Question: Please indicate a possible affordance area of the boxing_punching_bag that can be used for striking
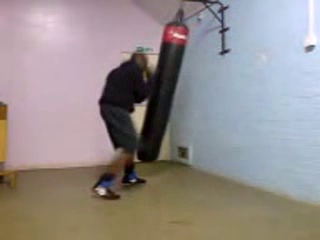
Answer: [142.5, 21, 188.5, 162]